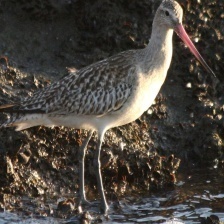
Species: BAR-TAILED GODWIT
Scientific name: LIMOSA LAPPONICA